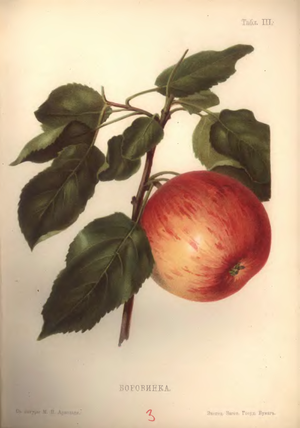
Borowitsky est le nom d'un cultivar de pomme apparu au sud de la Russie vers 1700 et introduit en France en 1834.